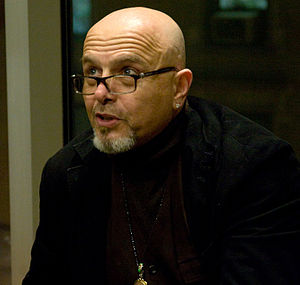
Joe Pantoliano
Pantoliano i februar 2009.
Joseph Peter "Joe" Pantoliano er en amerikansk film og TV -skuespiller, der bl.a. har spillet roller som Ralph Cifaretto i The Sopranos, Bob Keane i La Bamba, Teddy i Memento og Guido "the Killer Pimp" i Risky Business. Han omtales ofte som "Joey Pants", med henvisning til de besværligheder, nogle har med at udtale hans italienske efternavn.